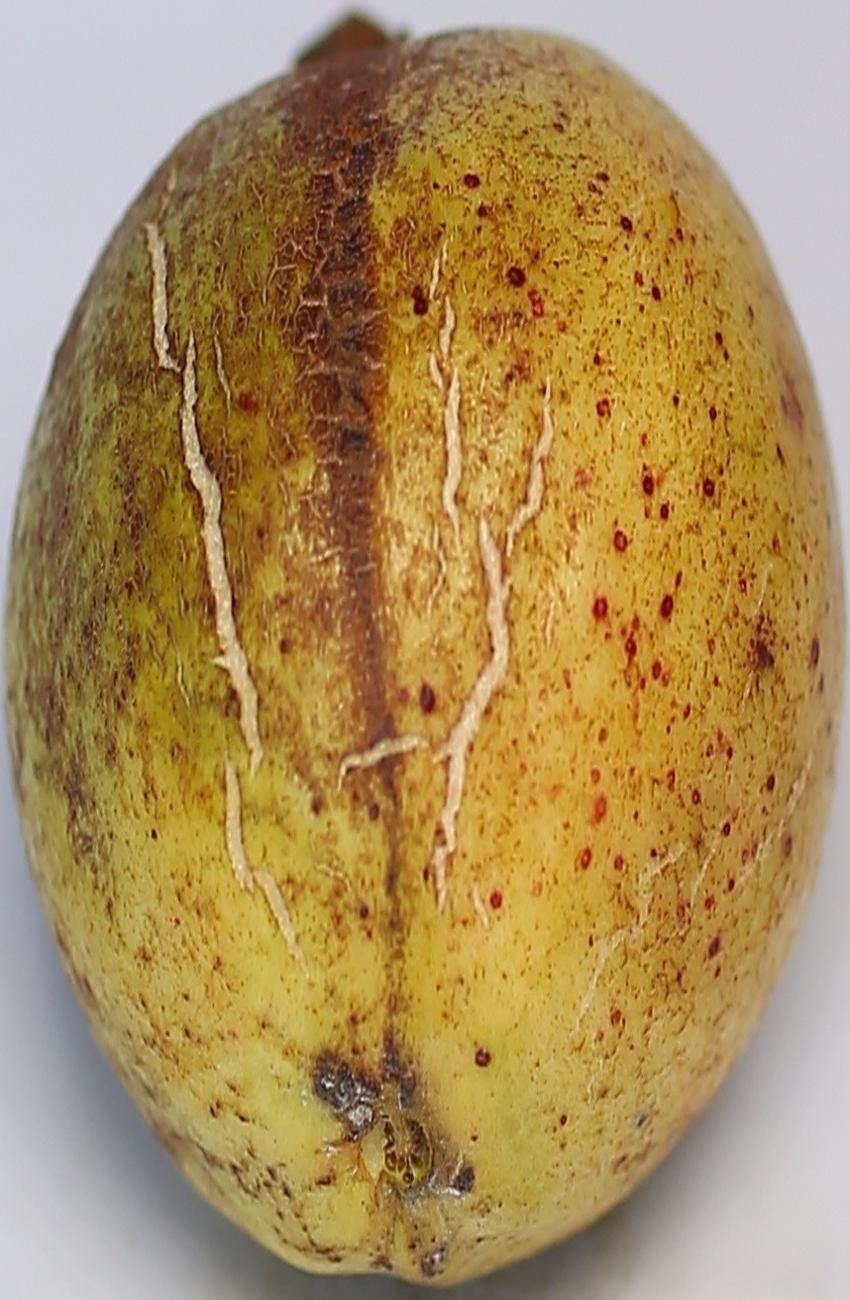
Maturity: ripe
Variety: thadhrami